Bremen-Lesum station

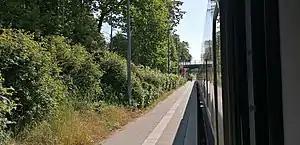
Bremen-Lesum station in 2020

Bremen-Lesum is a railway station serving the Lesum district of Bremen. The station is located on the Bremen-Vegesack–Bremen railway line.